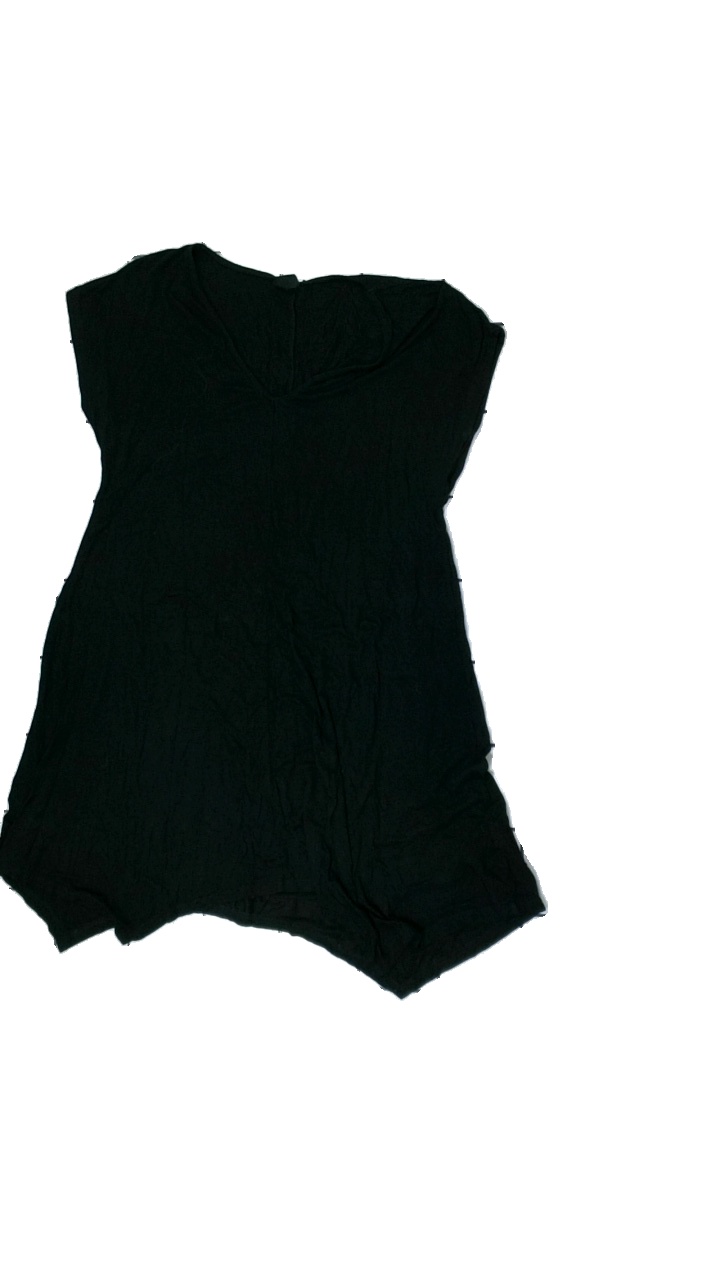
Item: T-shirt (Ladies)
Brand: Lager 157
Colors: Black
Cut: C-collar, Long
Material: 100% Viscose
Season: All
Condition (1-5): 2
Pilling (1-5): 2
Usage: Recycle
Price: <50